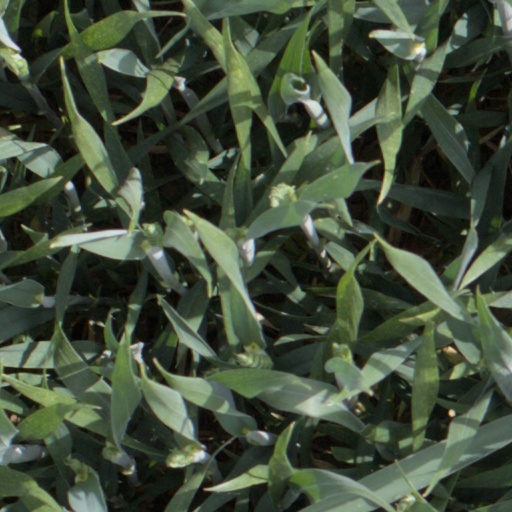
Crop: wheat